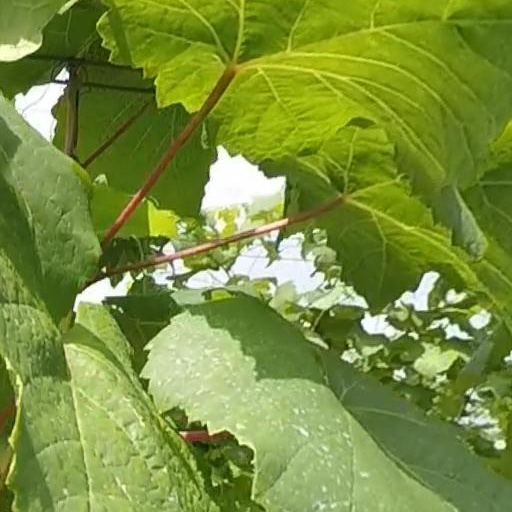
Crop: grape